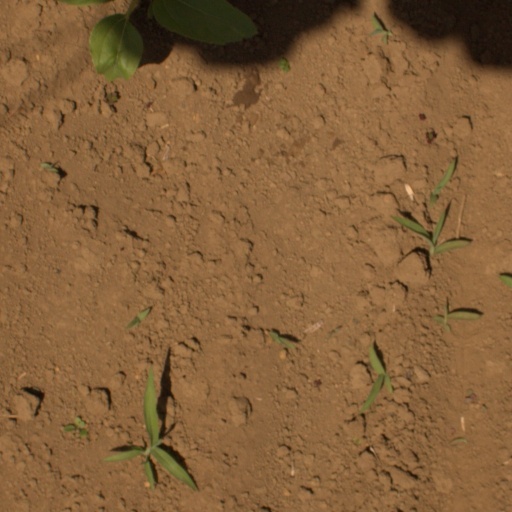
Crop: Jerusalem artichoke